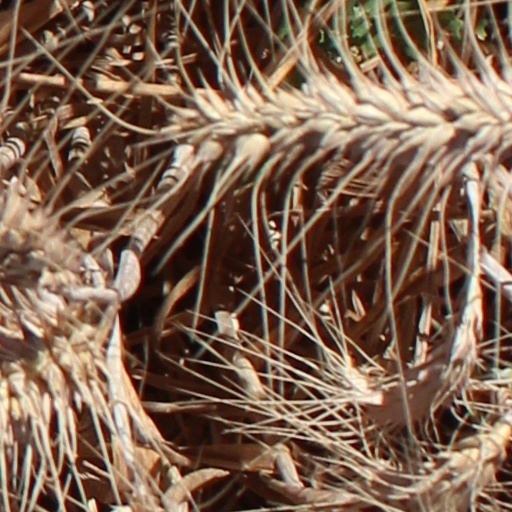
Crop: wheat